Hubert Curien

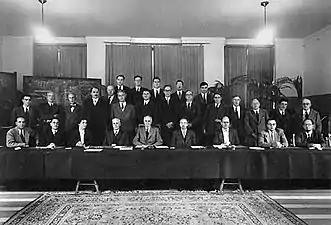
Solvay Conference on Physics in Brussels 1951. "Left to right, sitting:" Crussaro, N.P. Allen, Cauchois, Borelius, Bragg, Moller, Sietz, Hollomon, Frank; "middle row:" Rathenau, Koster, Rudberg, Flamache, Goche, Groven, Orowan, Burgers, Shockley, , C.S. Smith, Dehlinger, Laval, Henriot; "top row:" Gaspart, Lomer, Cottrell, Homes, Curien

Hubert Curien (30 October 1924 – 6 February 2005) was a French physicist and a key figure in European science politics, as the President of CERN Council (1994–1996), the first chairman of the European Space Agency (ESA) (1981–1984), and second President of the Academia Europæa and a President of Fondation de France.